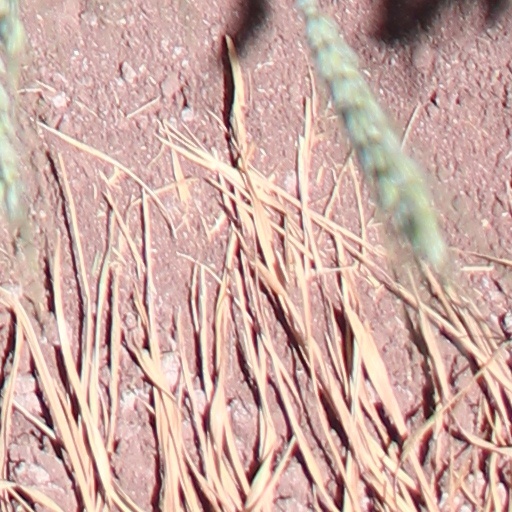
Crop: wheat